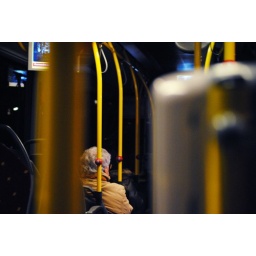
old lady in the bus back home